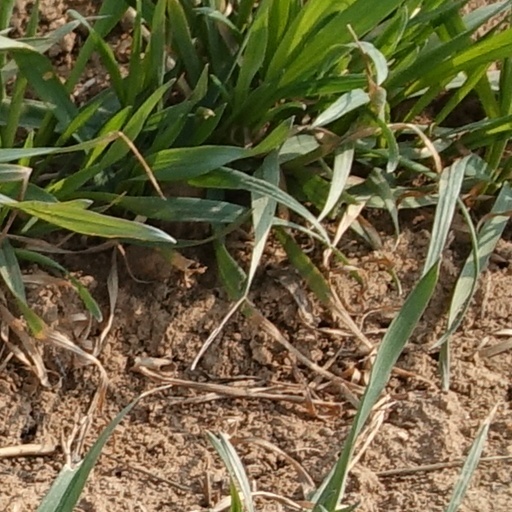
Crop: wheat